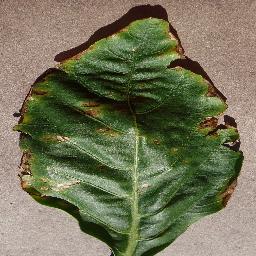
Label: Pepper,_bell___Bacterial_spot